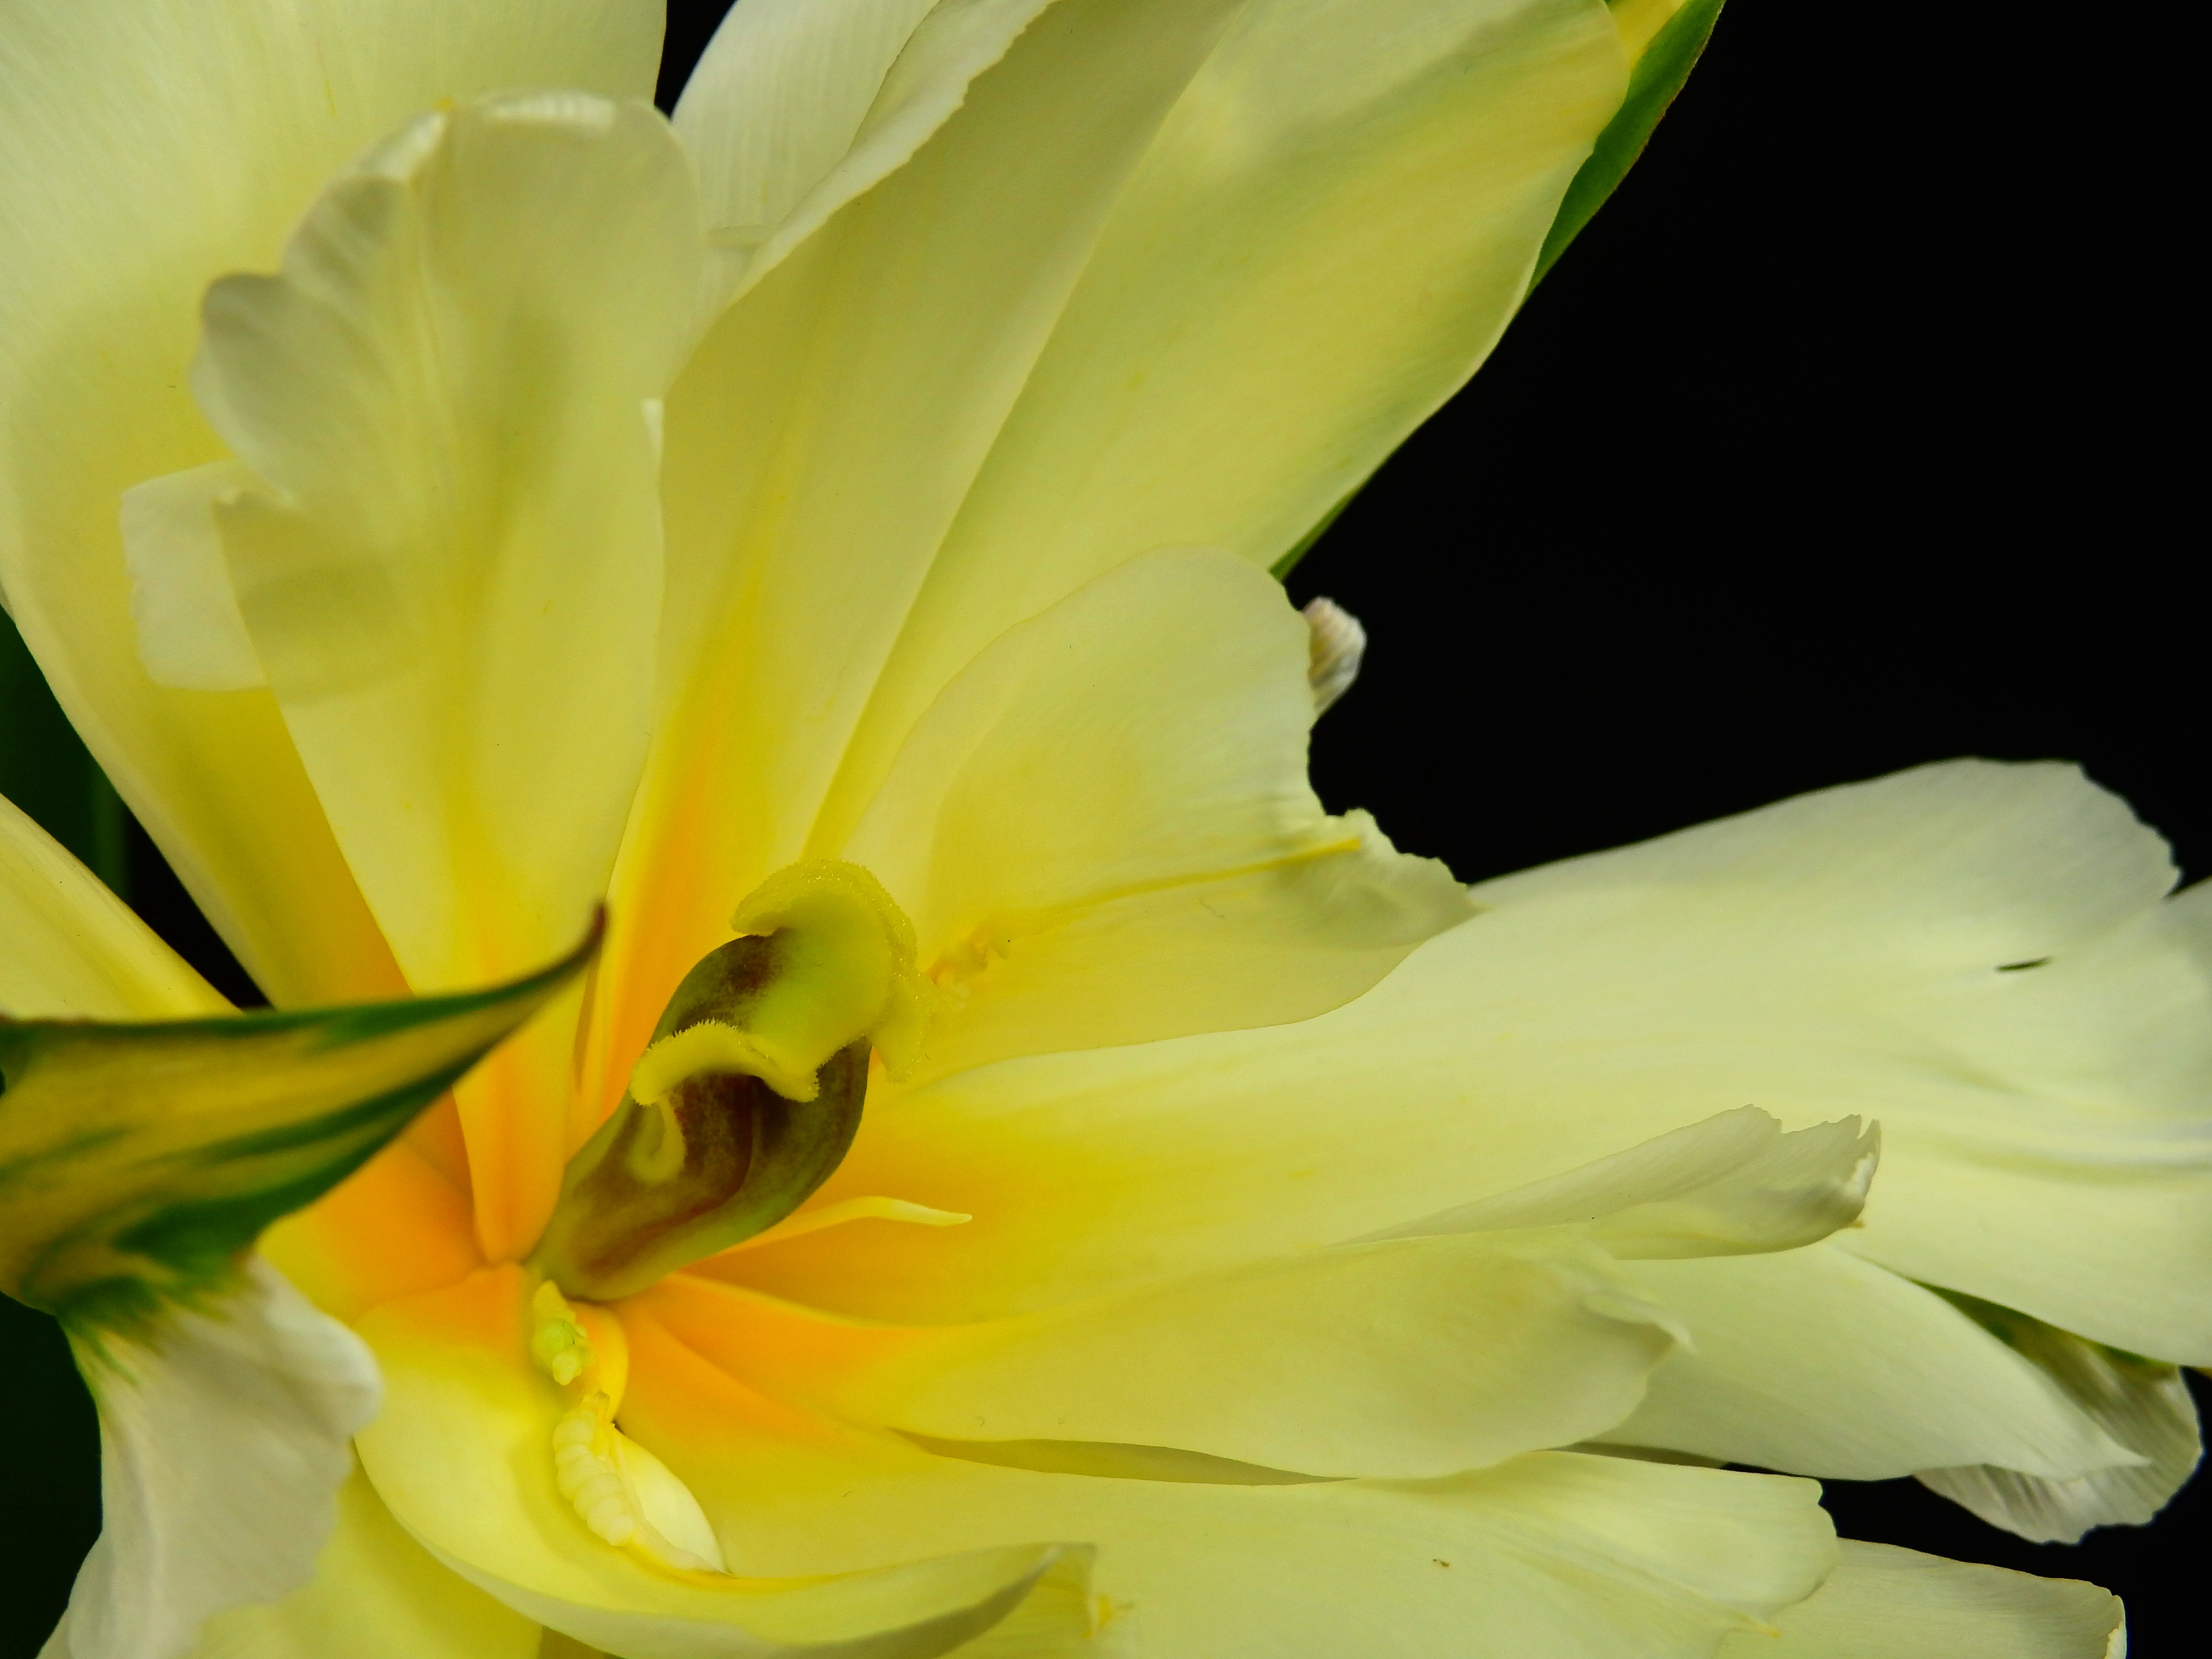
blossom, plant, flower, petal, bloom, tulip, spring, yellow, flora, flowers, close up, lily, daylily, macro photography, flowering plant, lenz, parrot tulip, plant stem, land plant